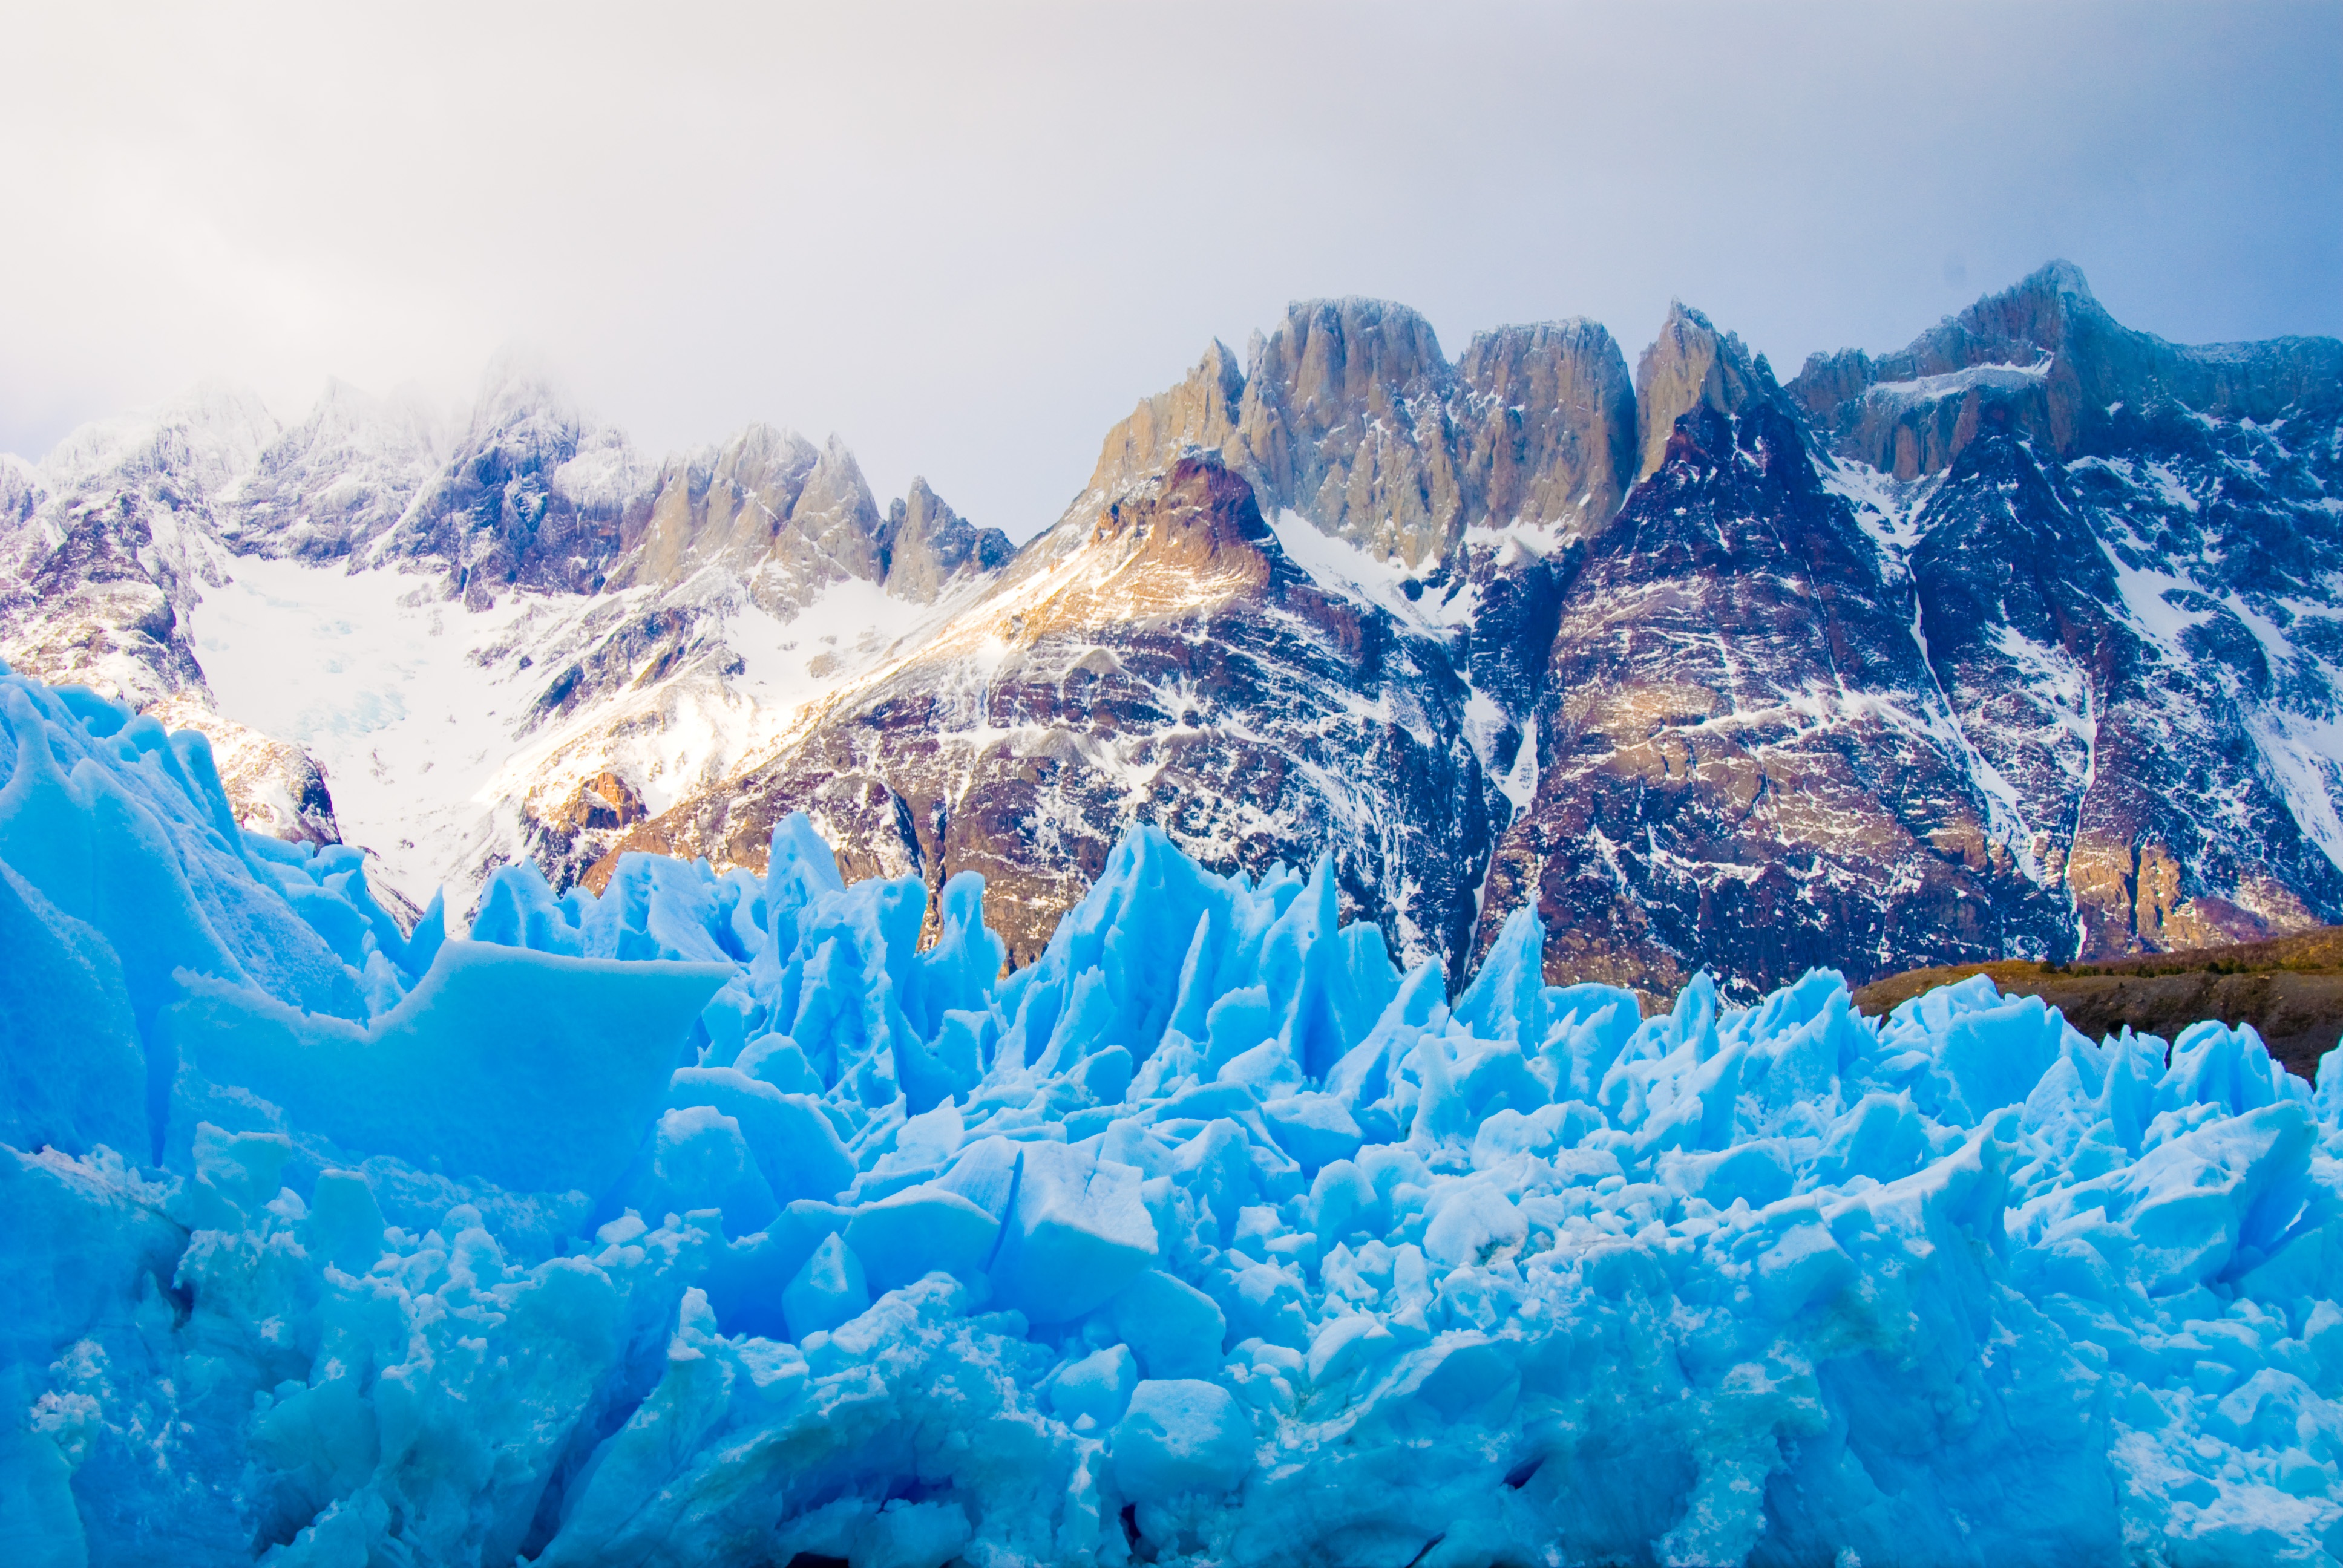
nature, mountain, mountain range, ice, glacier, chile, alps, plateau, cirque, patagonia, moraine, landform, torres del paine, geographical feature, mountainous landforms, glacial landform